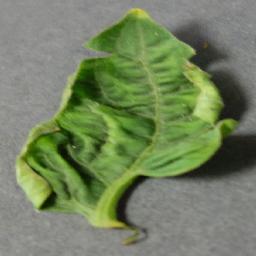
Label: Tomato___Tomato_Yellow_Leaf_Curl_Virus